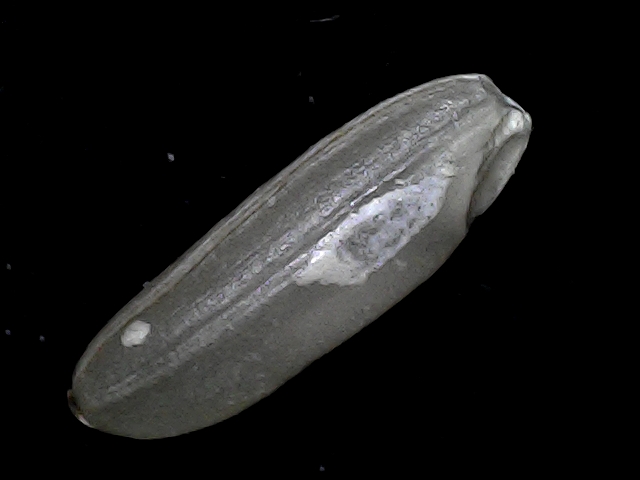
Rice variety: BD85